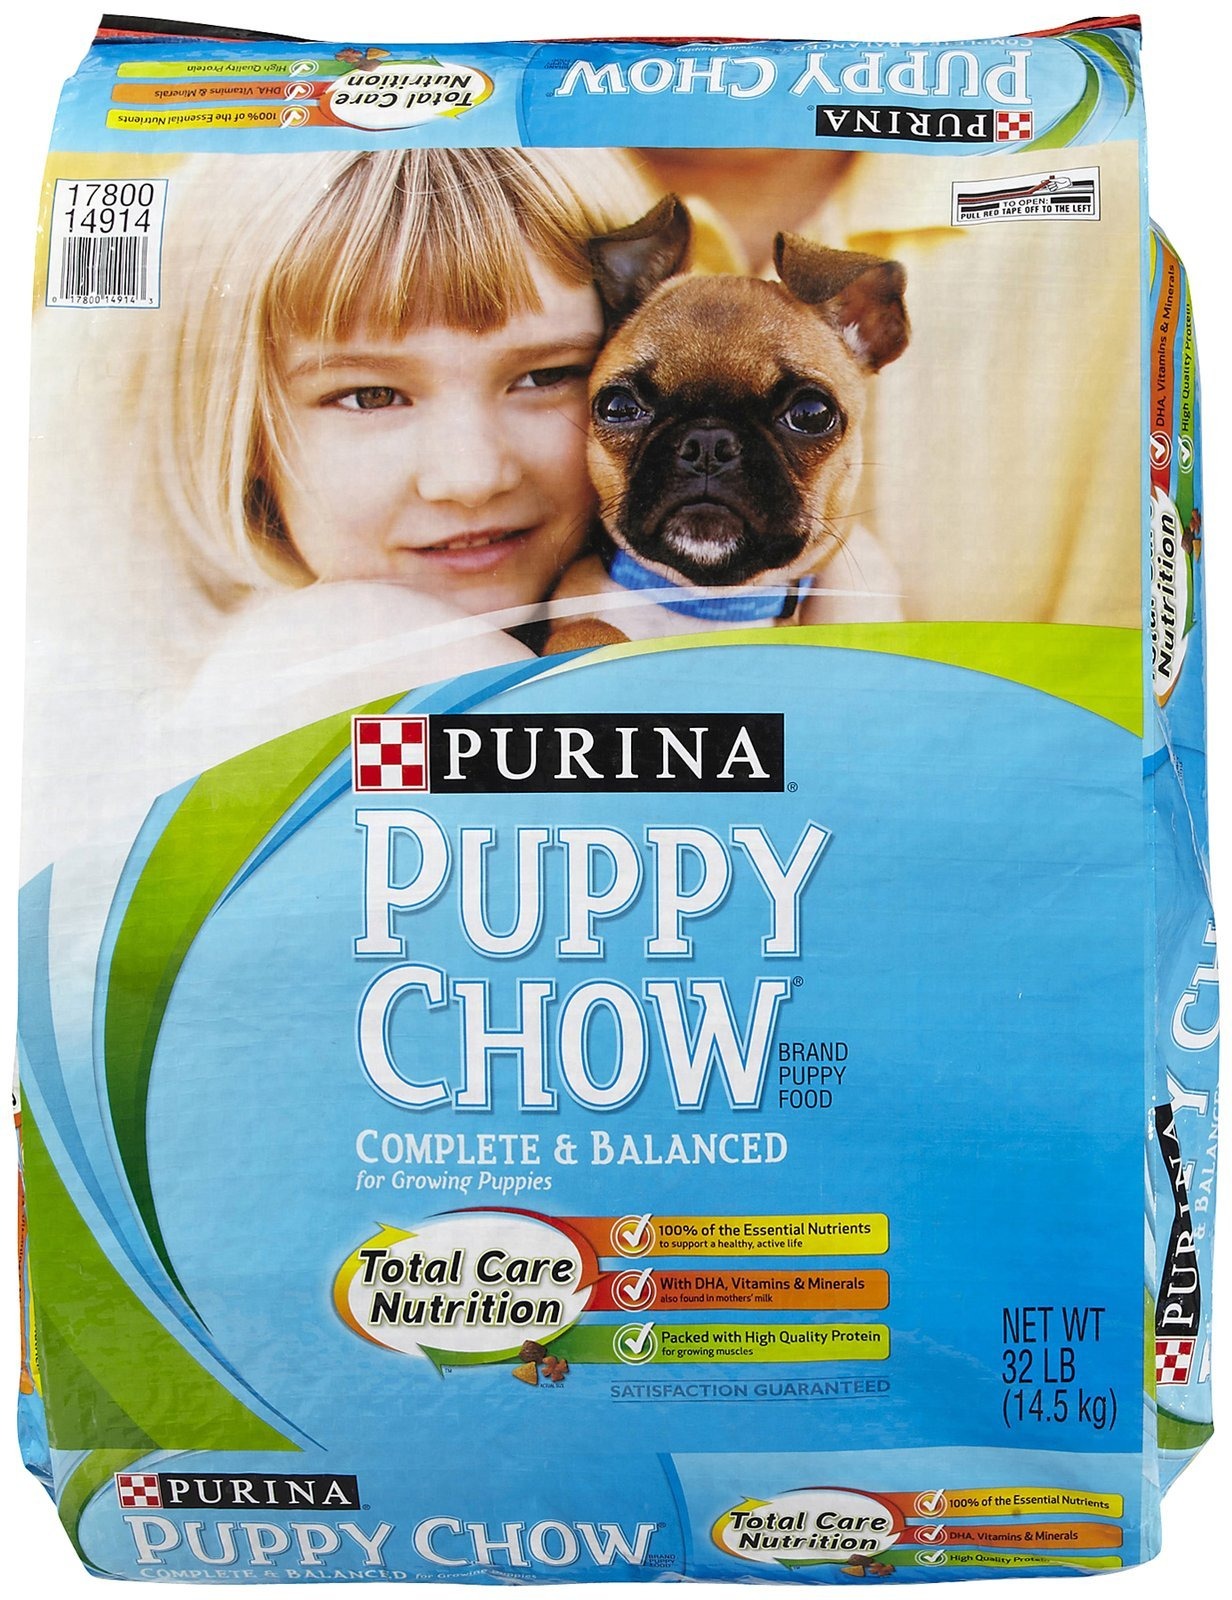
Item Name: Purina Puppy Chow Puppy Food, Complete Nutrition Formula , 32 lb
Bullet Point 1: Product of Nestle Purina Petcare
Bullet Point 2: Good quality product
Bullet Point 3: Manufactured in United States
Value: 512.0
Unit: Ounce

Price: 43.98